Polycyclic aromatic hydrocarbon

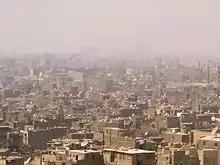
Smog in Cairo. Particulate air pollution, including smog, is a substantial cause of human exposure to PAHs.

Burning solid fuels such as coal and biofuels in the home for cooking and heating is a dominant global source of PAH emissions that in developing countries leads to high levels of exposure to indoor particulate air pollution containing PAHs, particularly for women and children who spend more time in the home or cooking.